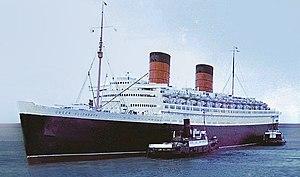
Le paquebot transatlantique Queen Elizabeth en escale à Cherbourg (Normandie, France) en juillet 1966.